Michel Aoun

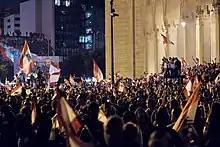
Lebanese protests in Martyrs' Square on Independence Day in 2019

On 1 December 2006, Michel Aoun declared to a crowd of protesters that the current government of Lebanon was unconstitutional claiming that the government had "made corruption a daily affair" and called for the resignation on the government. Hundreds of thousands of supporters of this party, the Amal Movement and Hezbollah, according to the Internal Security Forces (ISF), gathered at Downtown Beirut trying to force Fouad Siniora to abdicate. On December 1, 2006, Michel Aoun declared to a crowd of protesters that the current government of Lebanon was unconstitutional, claiming that the government had "made corruption a daily affair" and called for the resignation of the government. Hundreds of thousands of supporters of this party, the Amal Movement and Hezbollah, according to the Internal Security Forces (ISF), gathered in Downtown Beirut trying to force Fouad Siniora to abdicate.